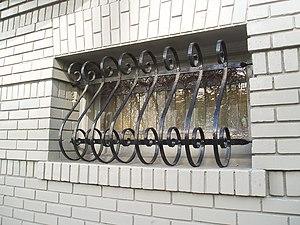
Un cambriolage est la violation de lieu privé, l'entrée dans un lieu sans autorisation, généralement par effraction, dans l'intention d'y commettre un vol.